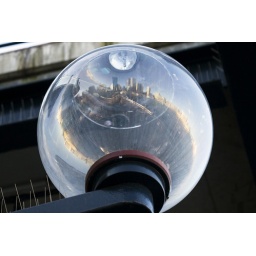
fisheye reflection of the sydney harbour in a street lamp